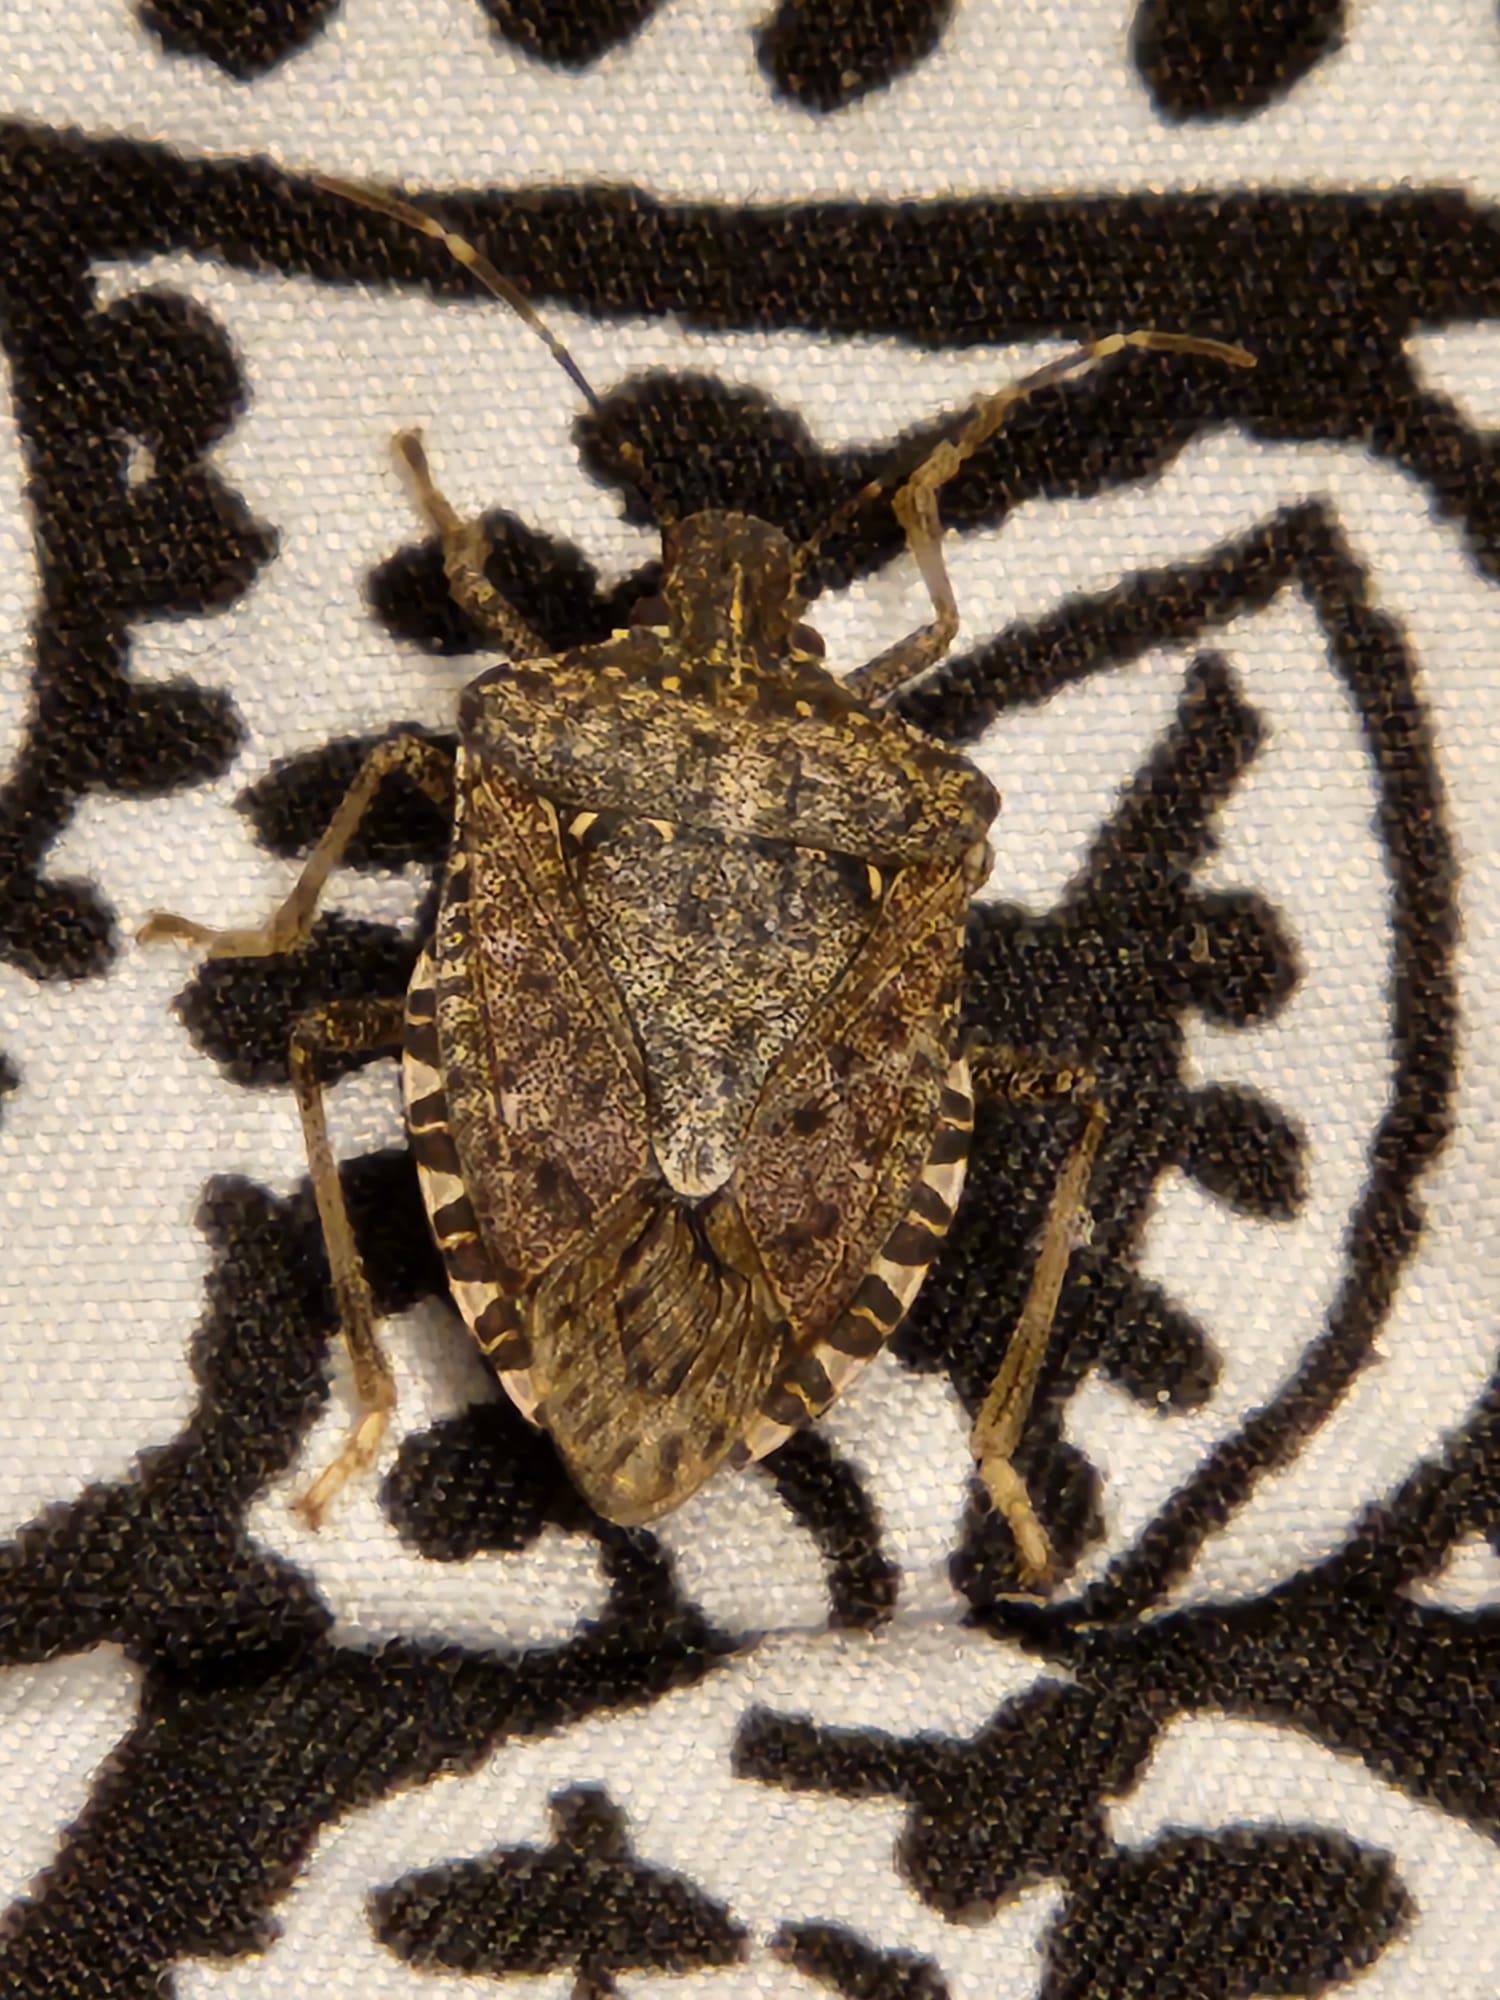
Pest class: stink_bug